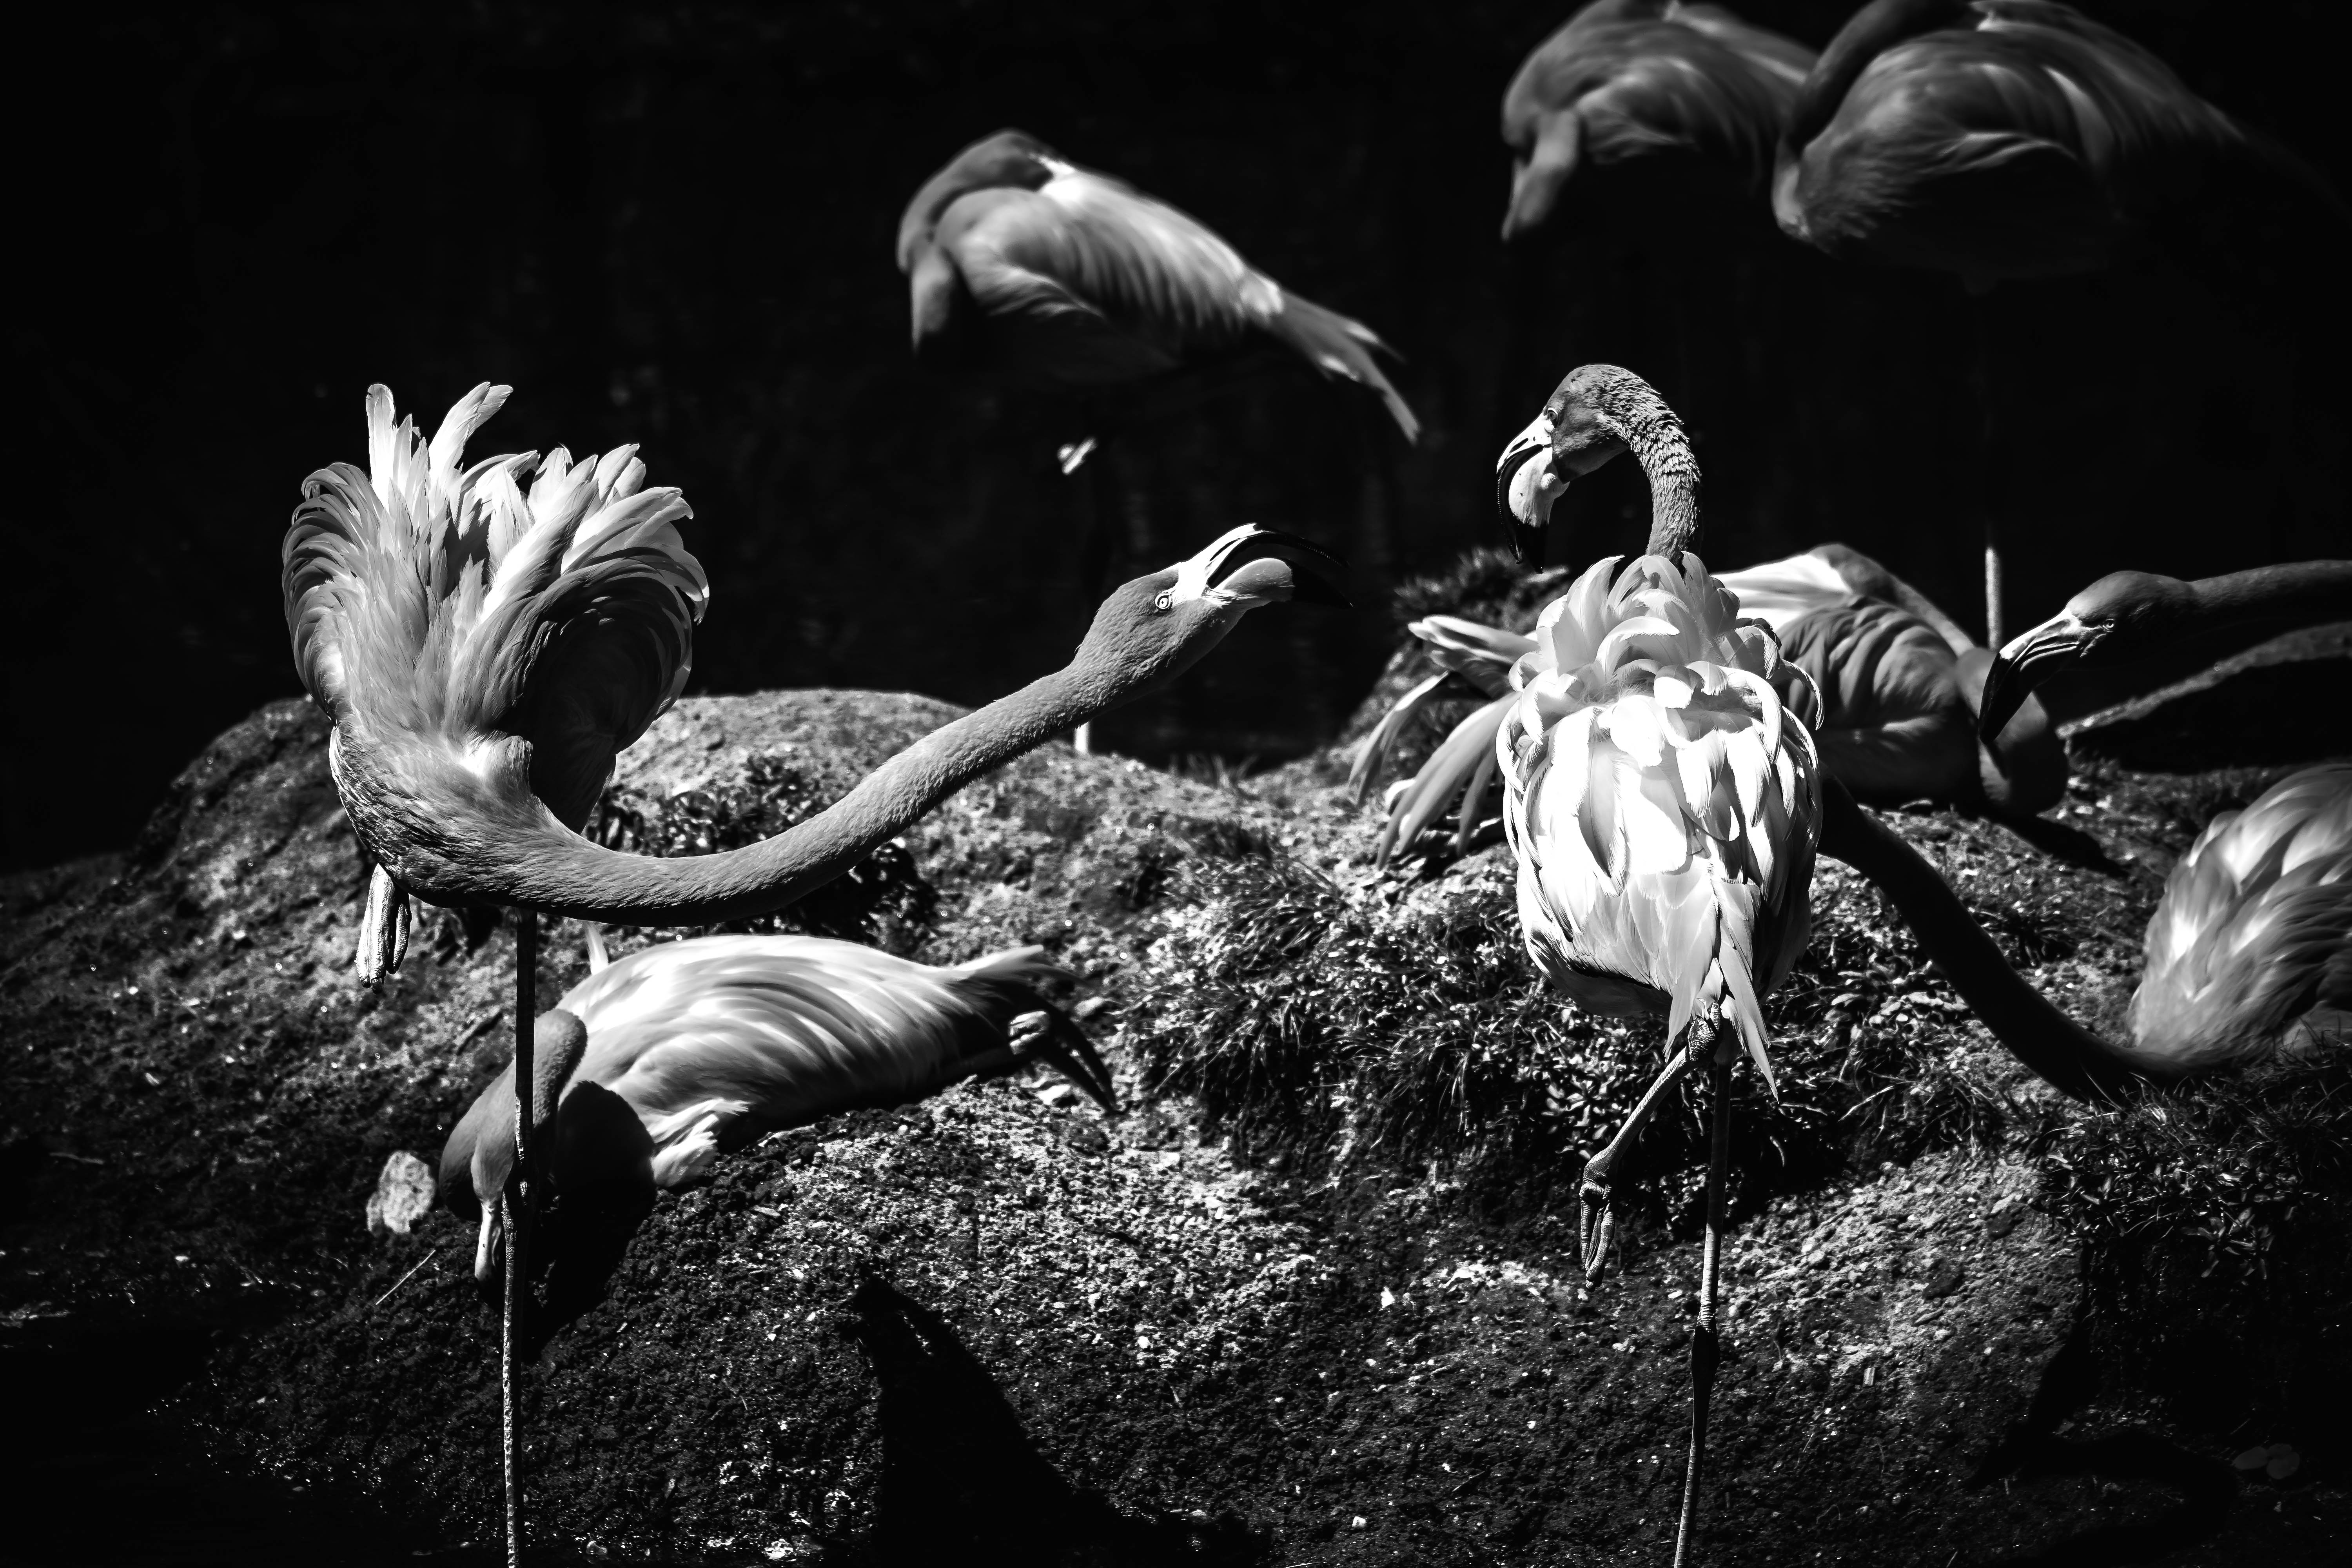
bird, black and white, white, photography, spring, nyc, darkness, black, monochrome, bw, blackandwhite, sculpture, blackwhite, newyork, flamingo, newyorkcity, noiretblanc, noir, blanc, negro, blanco, schwarz, pretoebranco, bnw, blancoynegro, nero, branco, byn, weis, bianconero, bianco, blanconegro, bn, noirblanc, biancoenero, pretobranco, preto, schwarzundweis, bronx, thebronx, bronxzoo, caribbeanflamingos, mythology, monochrome photography